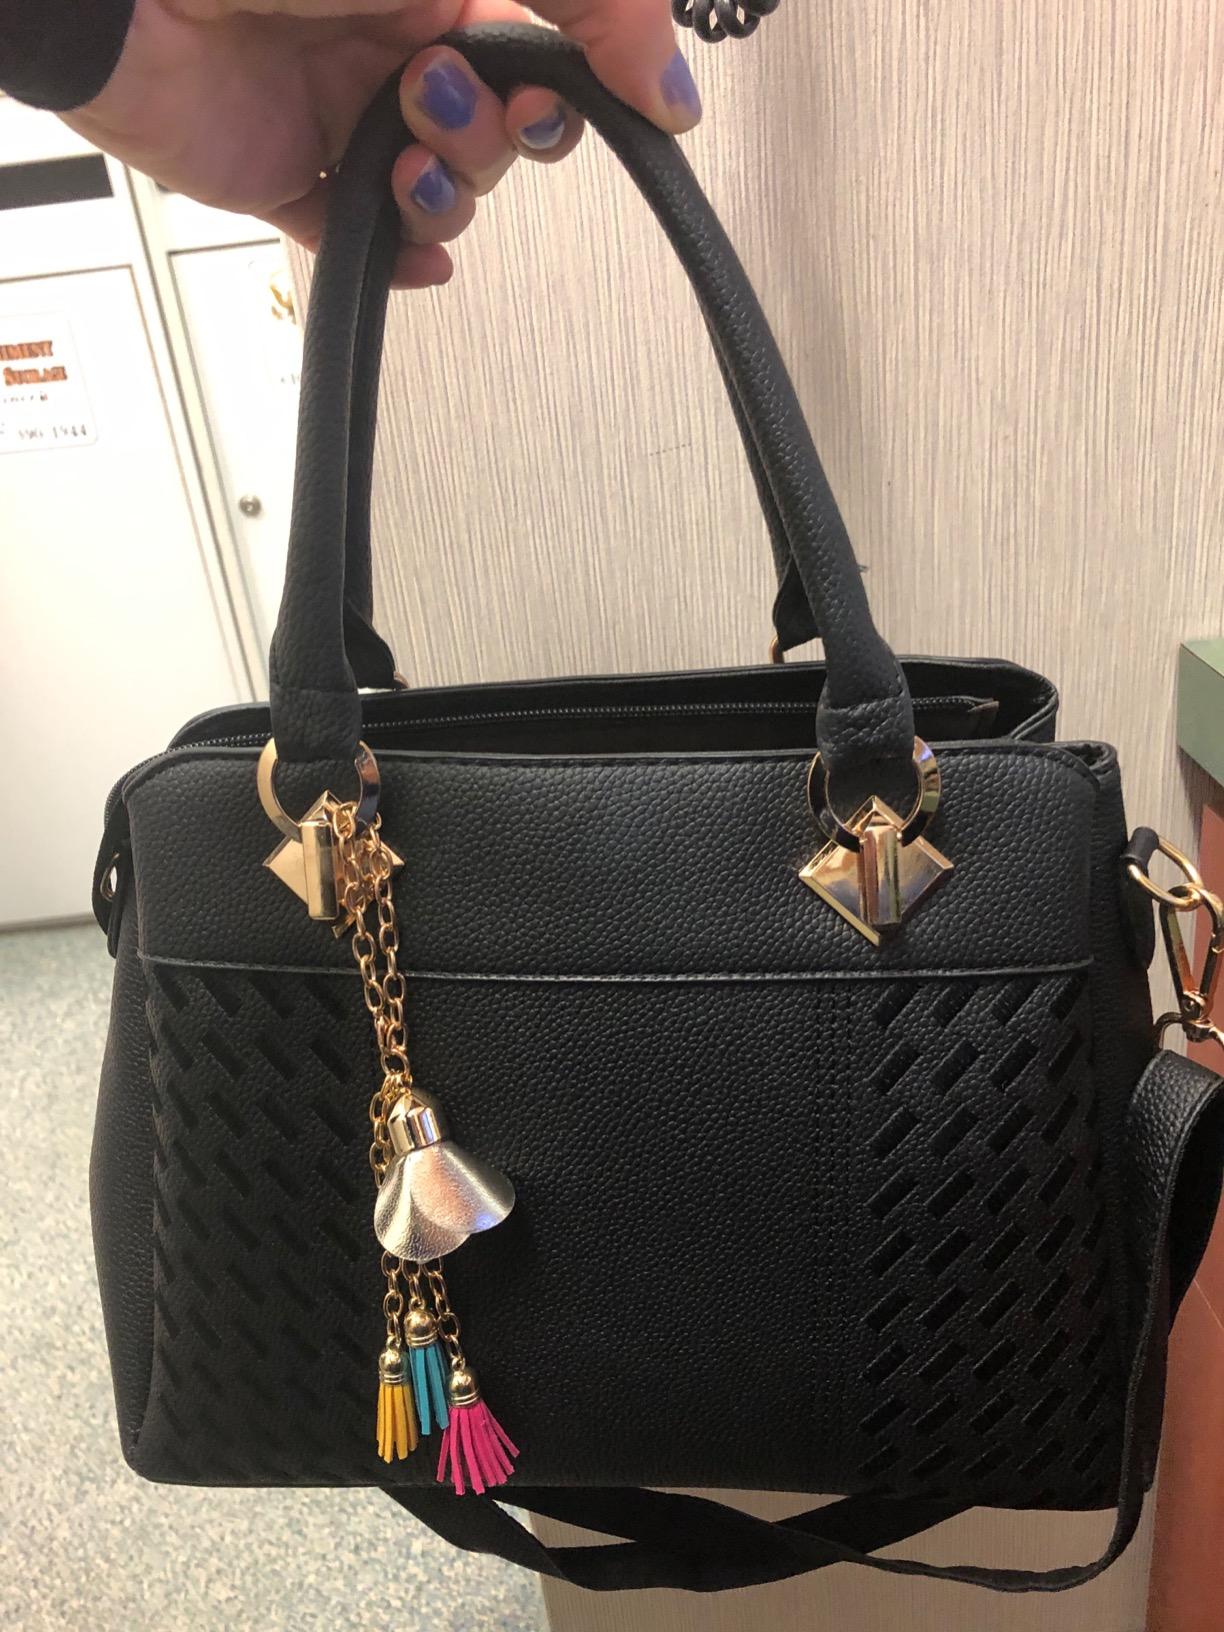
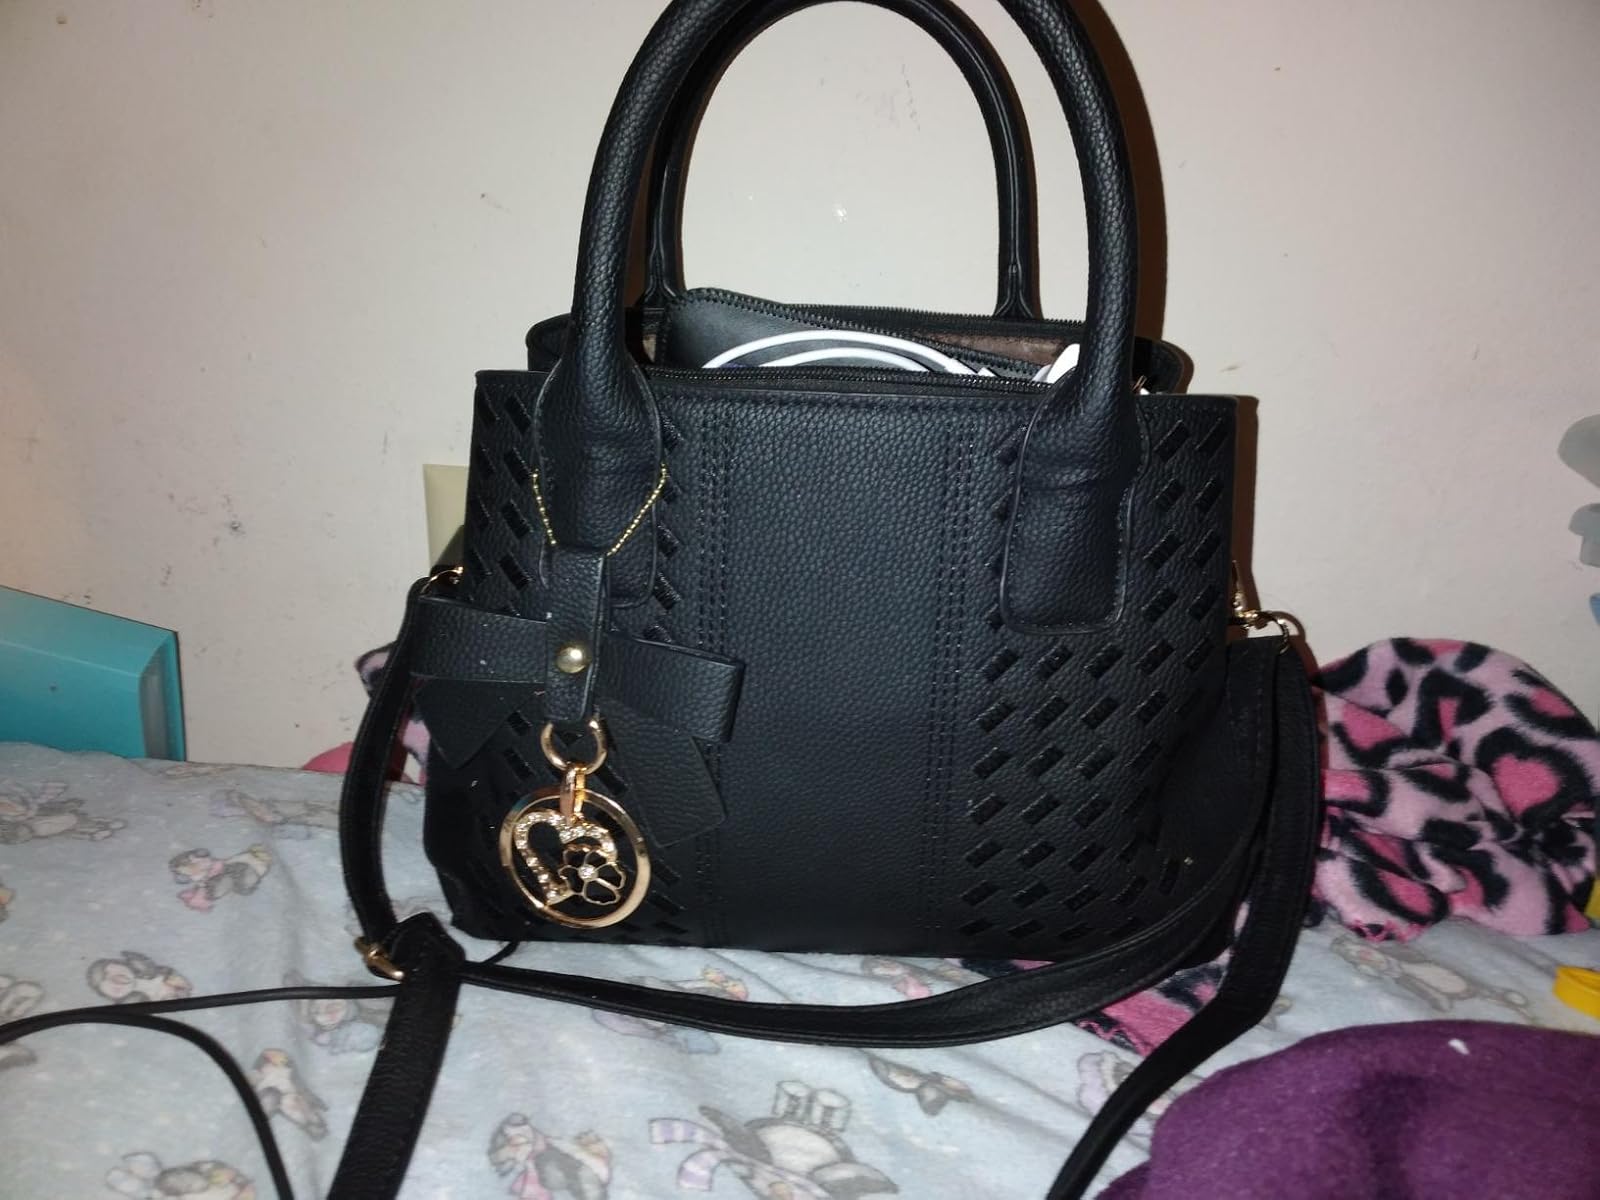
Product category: accessories_handbag
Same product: no